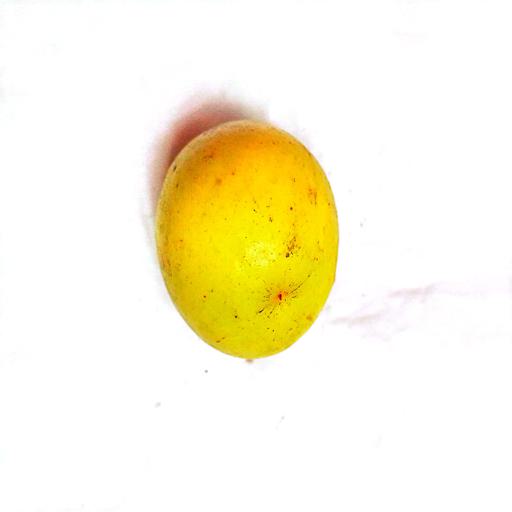
Label: healthy